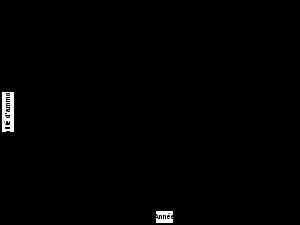
L'histoire du procédé Haber-Bosch débute avec l'invention du procédé de chimie homonyme à l'aube du XXᵉ siècle. Le procédé Haber-Bosch permet de fixer, de façon économique, le diazote atmosphérique sous forme d'ammoniac, lequel permet à son tour la synthèse de différents explosifs et engrais azotés. À ce double titre, du point de vue démographique, c'est probablement le plus important procédé industriel jamais mis au point durant le XXᵉ siècle.